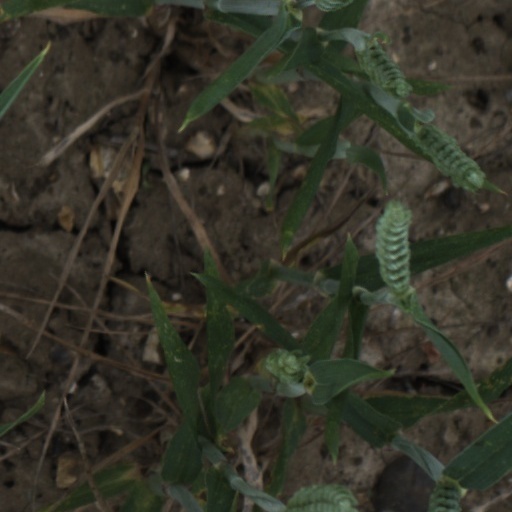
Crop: wheat